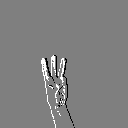
ASL letter: w